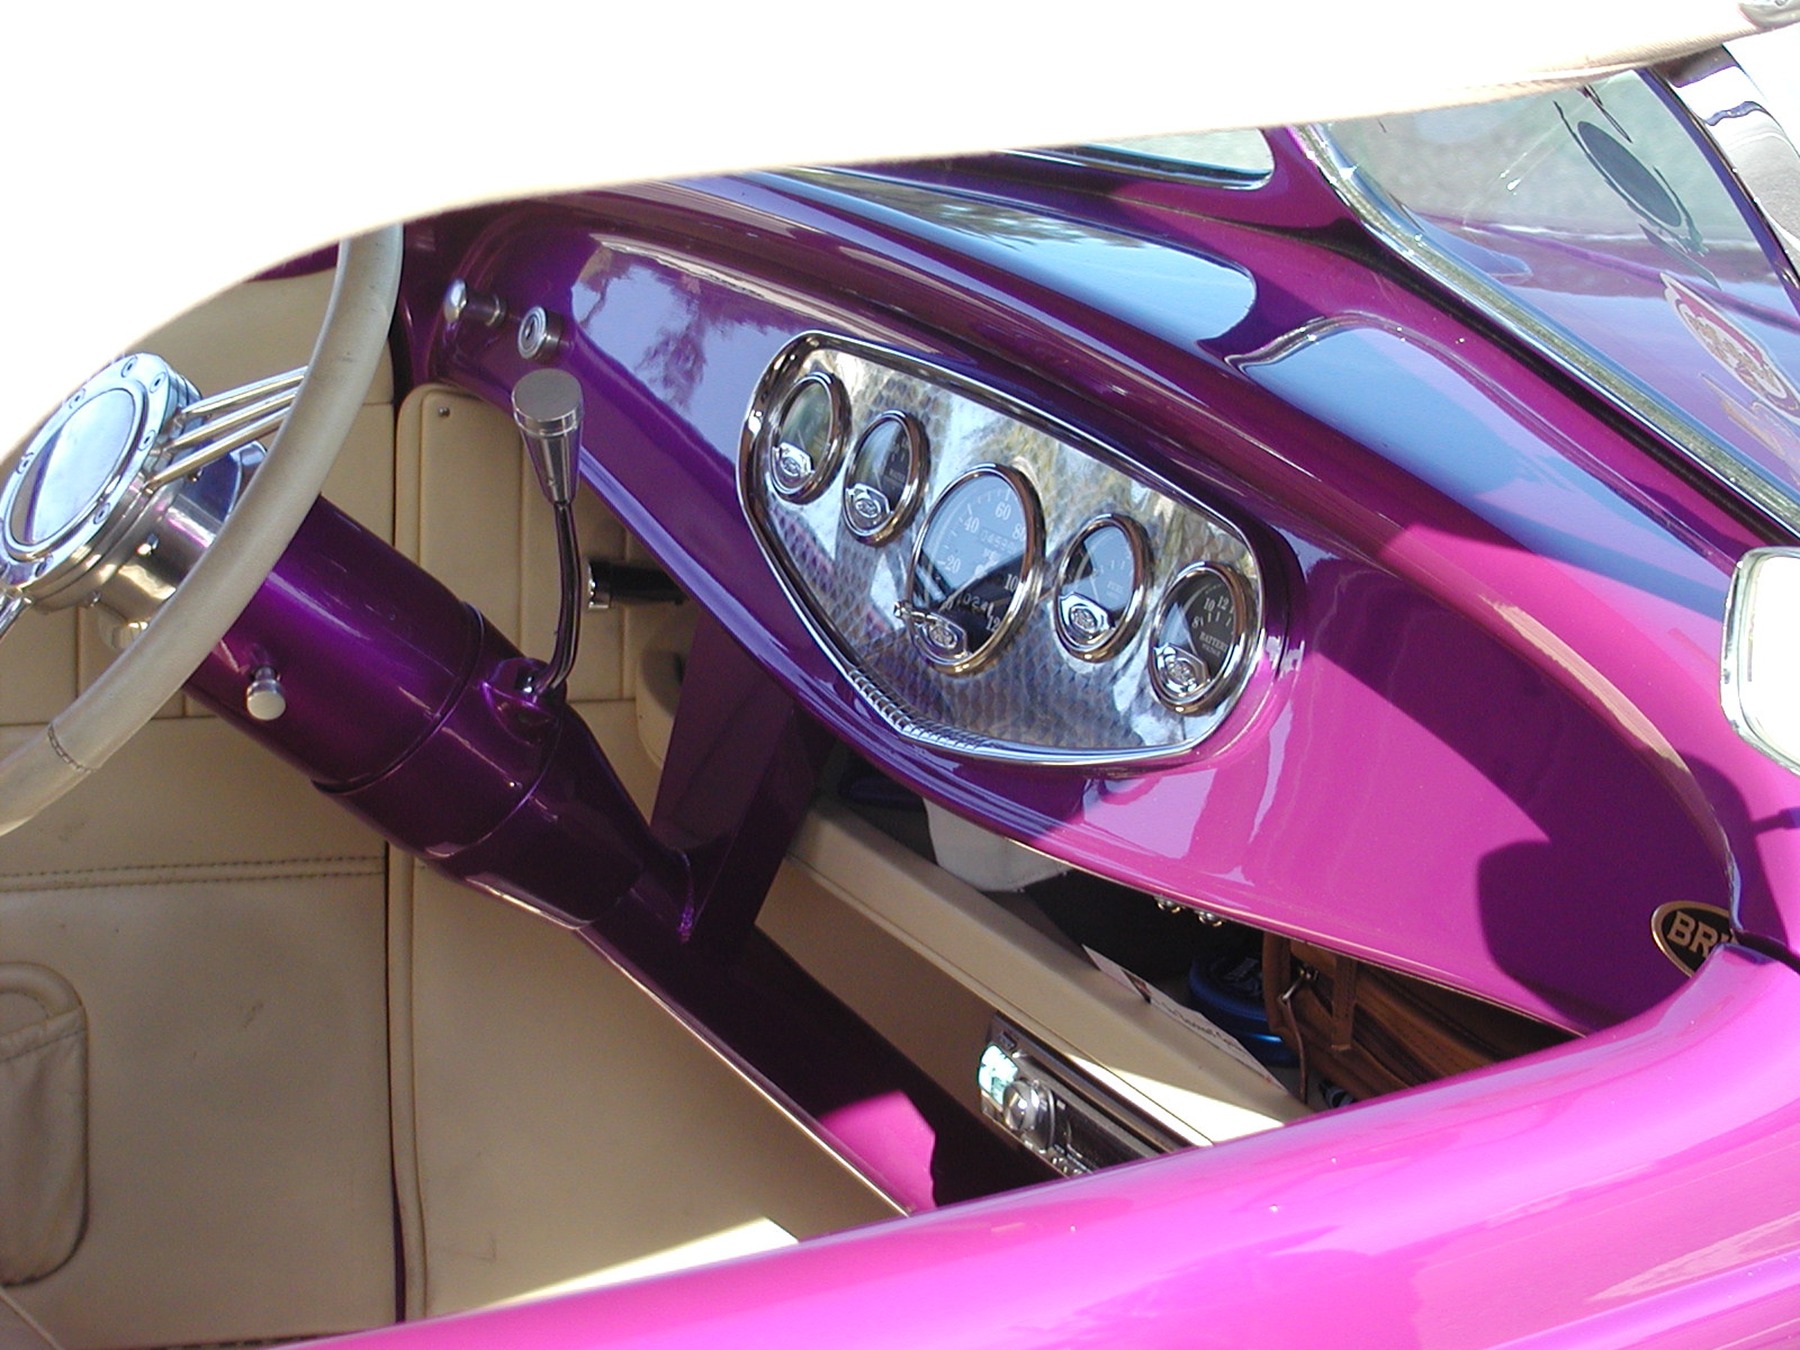
car, wheel, automobile, interior, transportation, vehicle, pink, dashboard, sports car, technic, vintage car, bumper, convertible, gauges, technical, model car, old timer, auto show, concept car, land vehicle, automobile make, automotive exterior, automotive design, luxury vehicle, mid size car, subcompact car